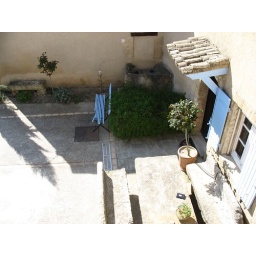
There was an old stone table by the front door.